Evangelos Koukoudeas

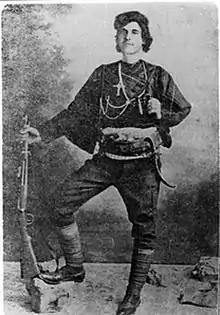
Koukoudeas during the Macedonian Struggle

Evangelos Koukoudeas was a Greek guerrilla fighter the Macedonian Struggle and the North Epirote Struggle for Autonomy, hero of the Balkan Wars, and officer of the First World War and Greco-Turkish War (1919–1922).